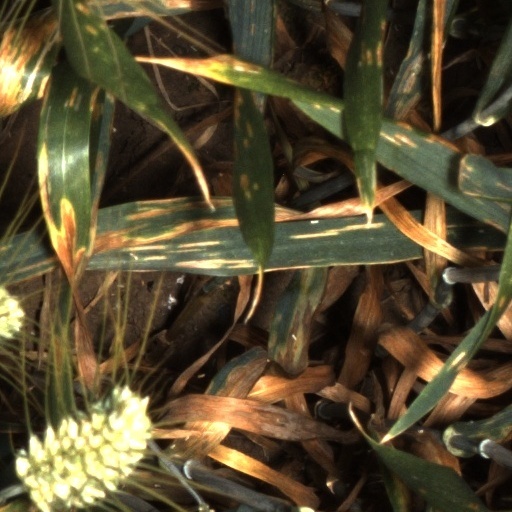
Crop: wheat